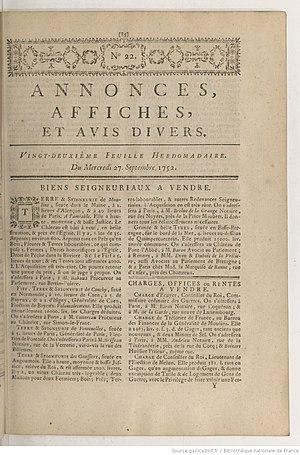
Affiche de 1752 annonçant la vente des terres de Canchy
Le château de Canchy est un château situé sur la commune de Canchy dans le département français du Calvados.